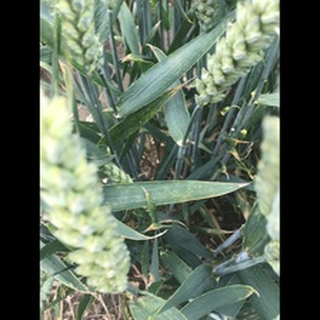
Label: healthy_wheat